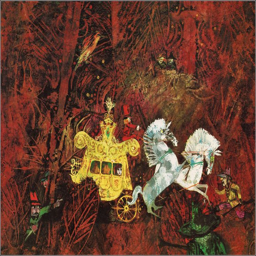
illustration for fairy tale book .